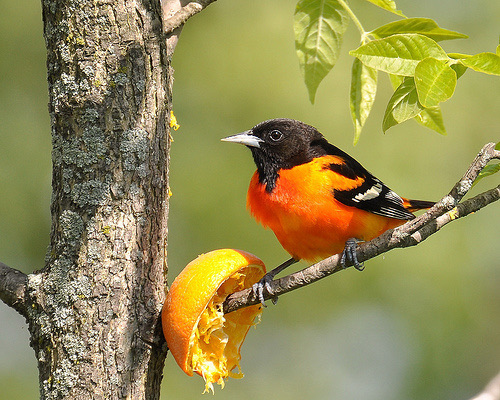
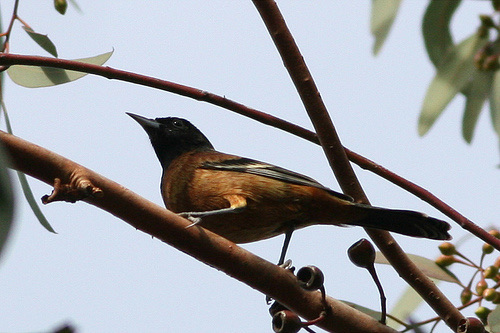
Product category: misc
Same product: yes